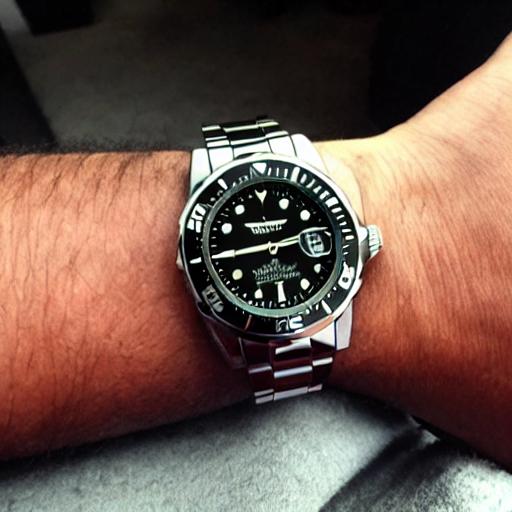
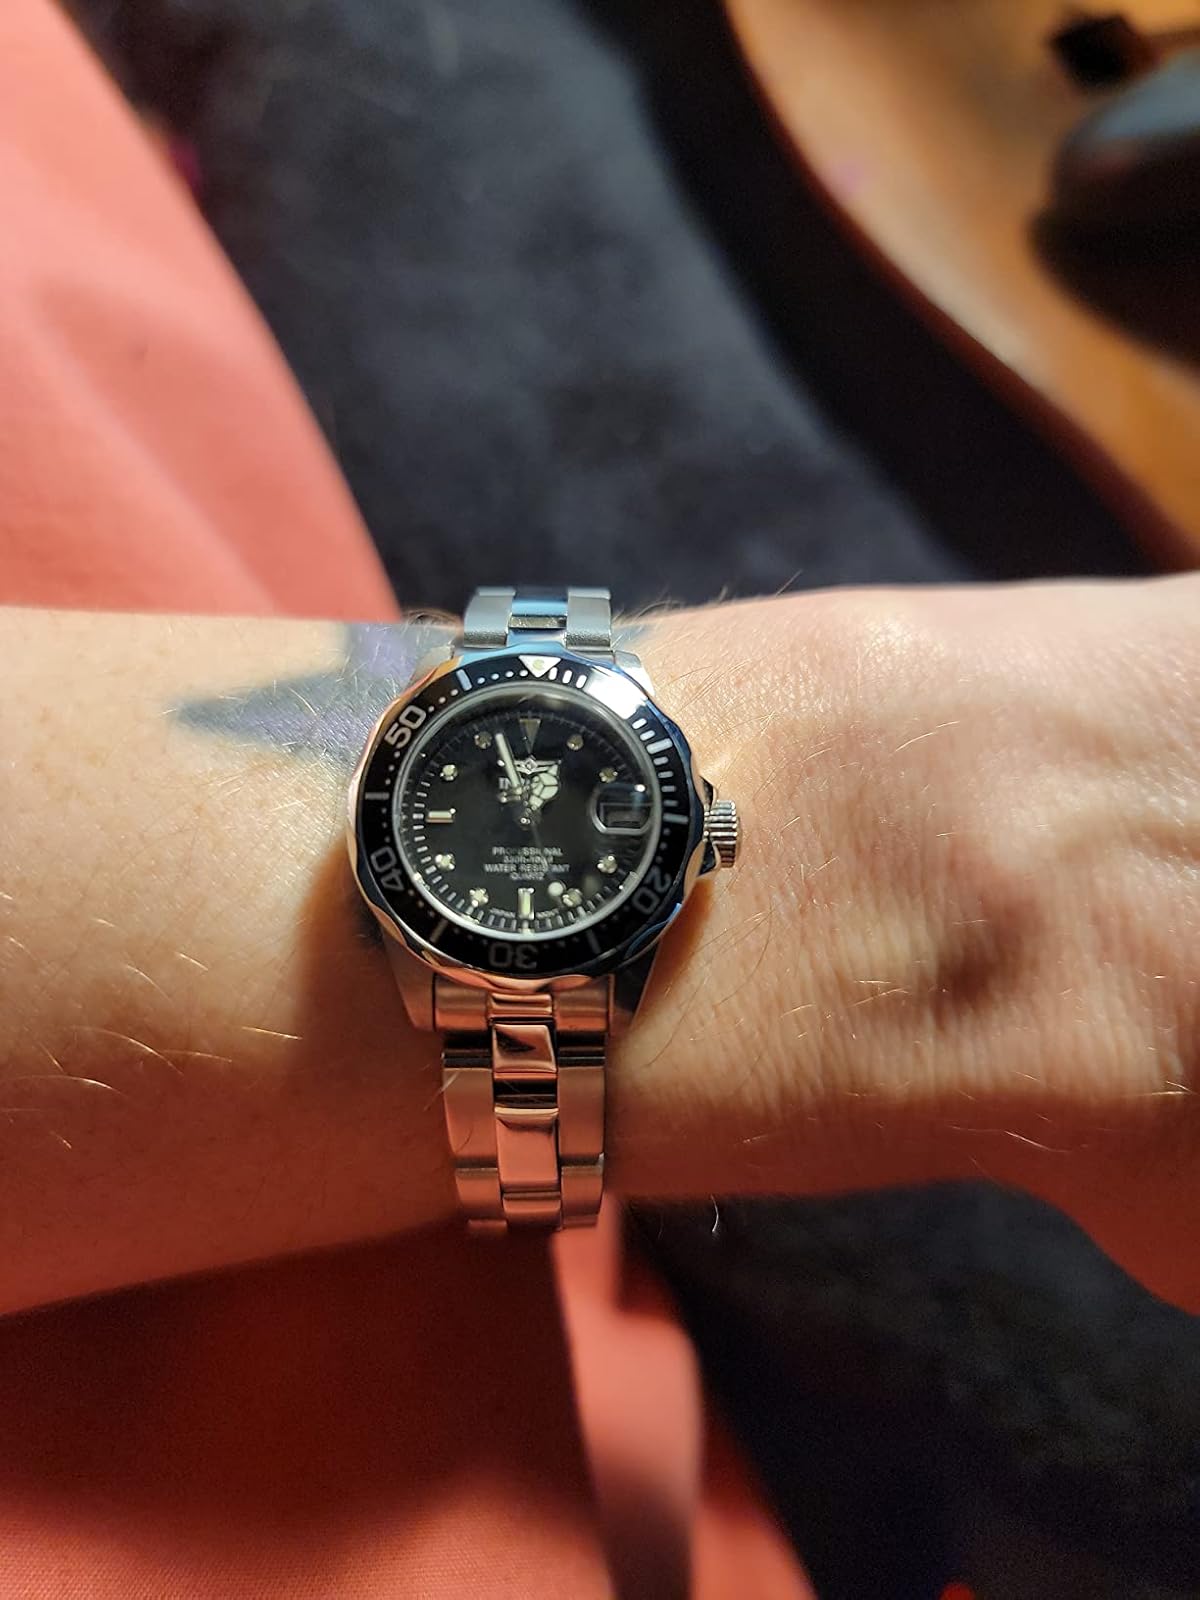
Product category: accessories_watch
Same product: no